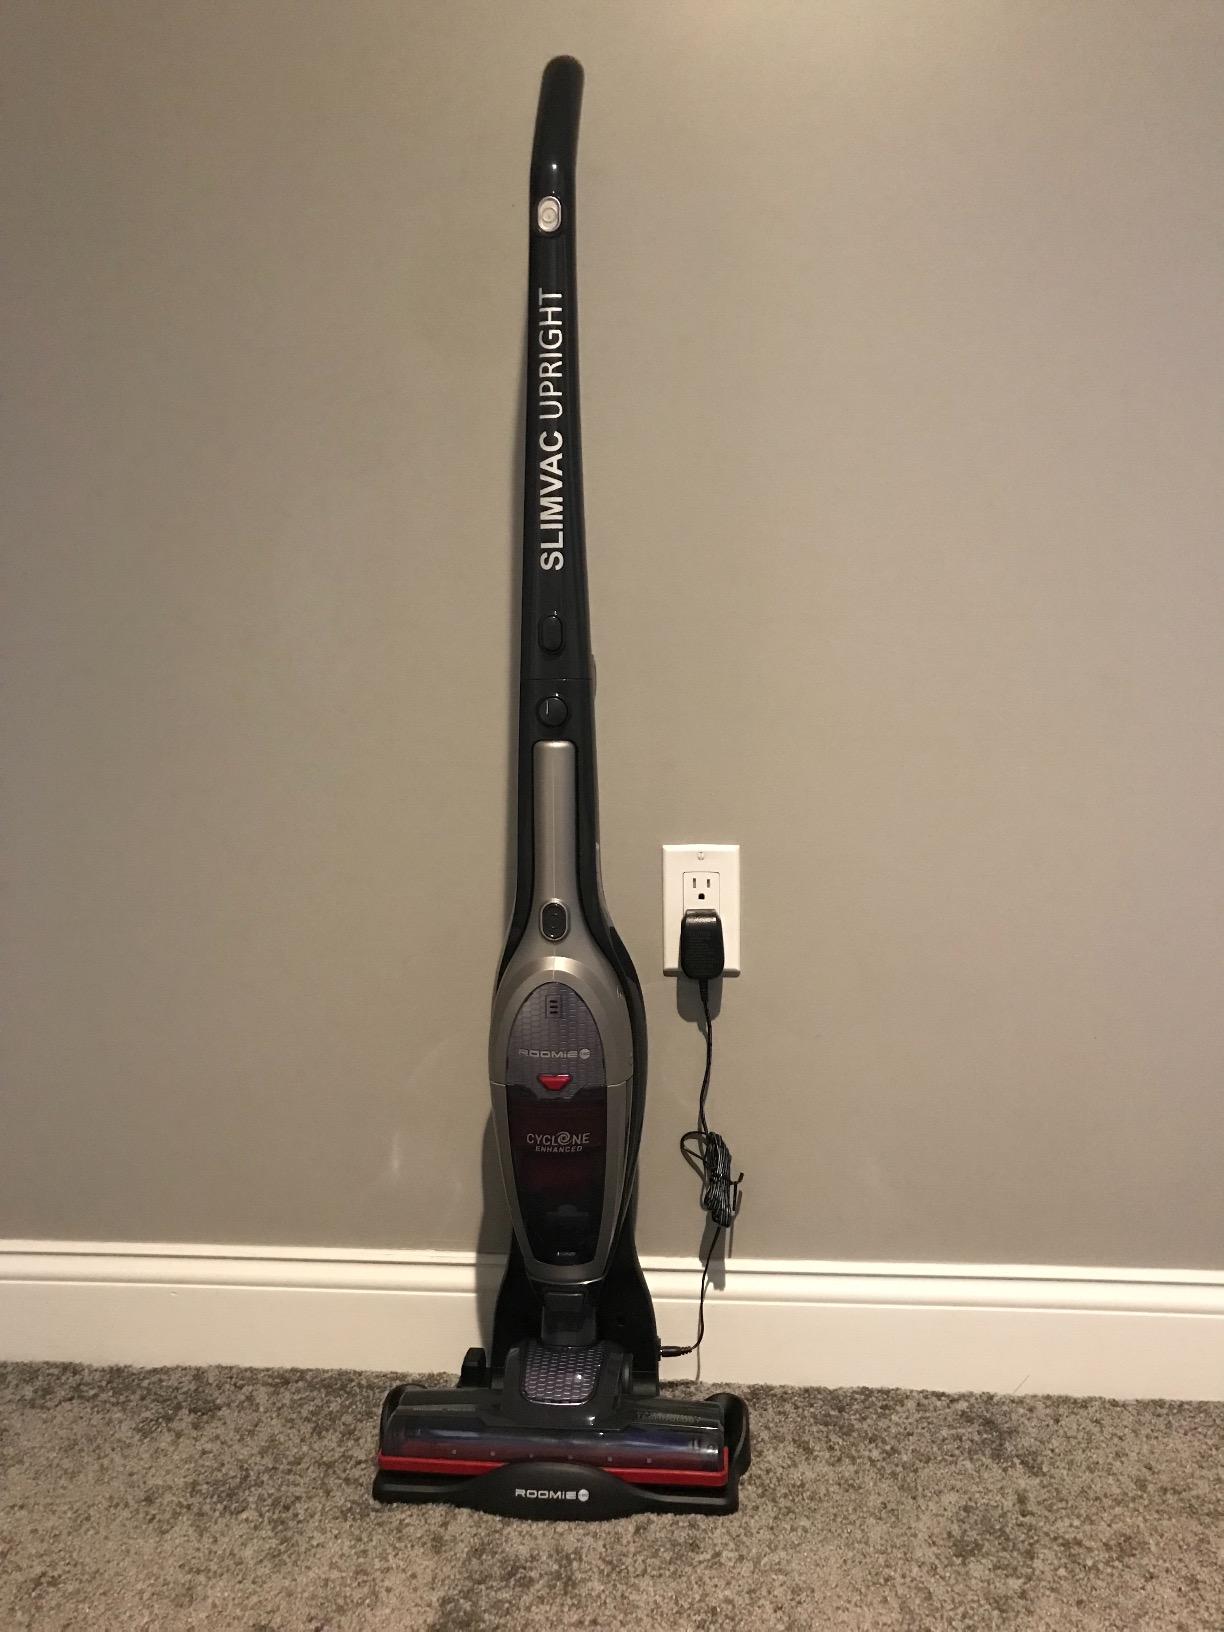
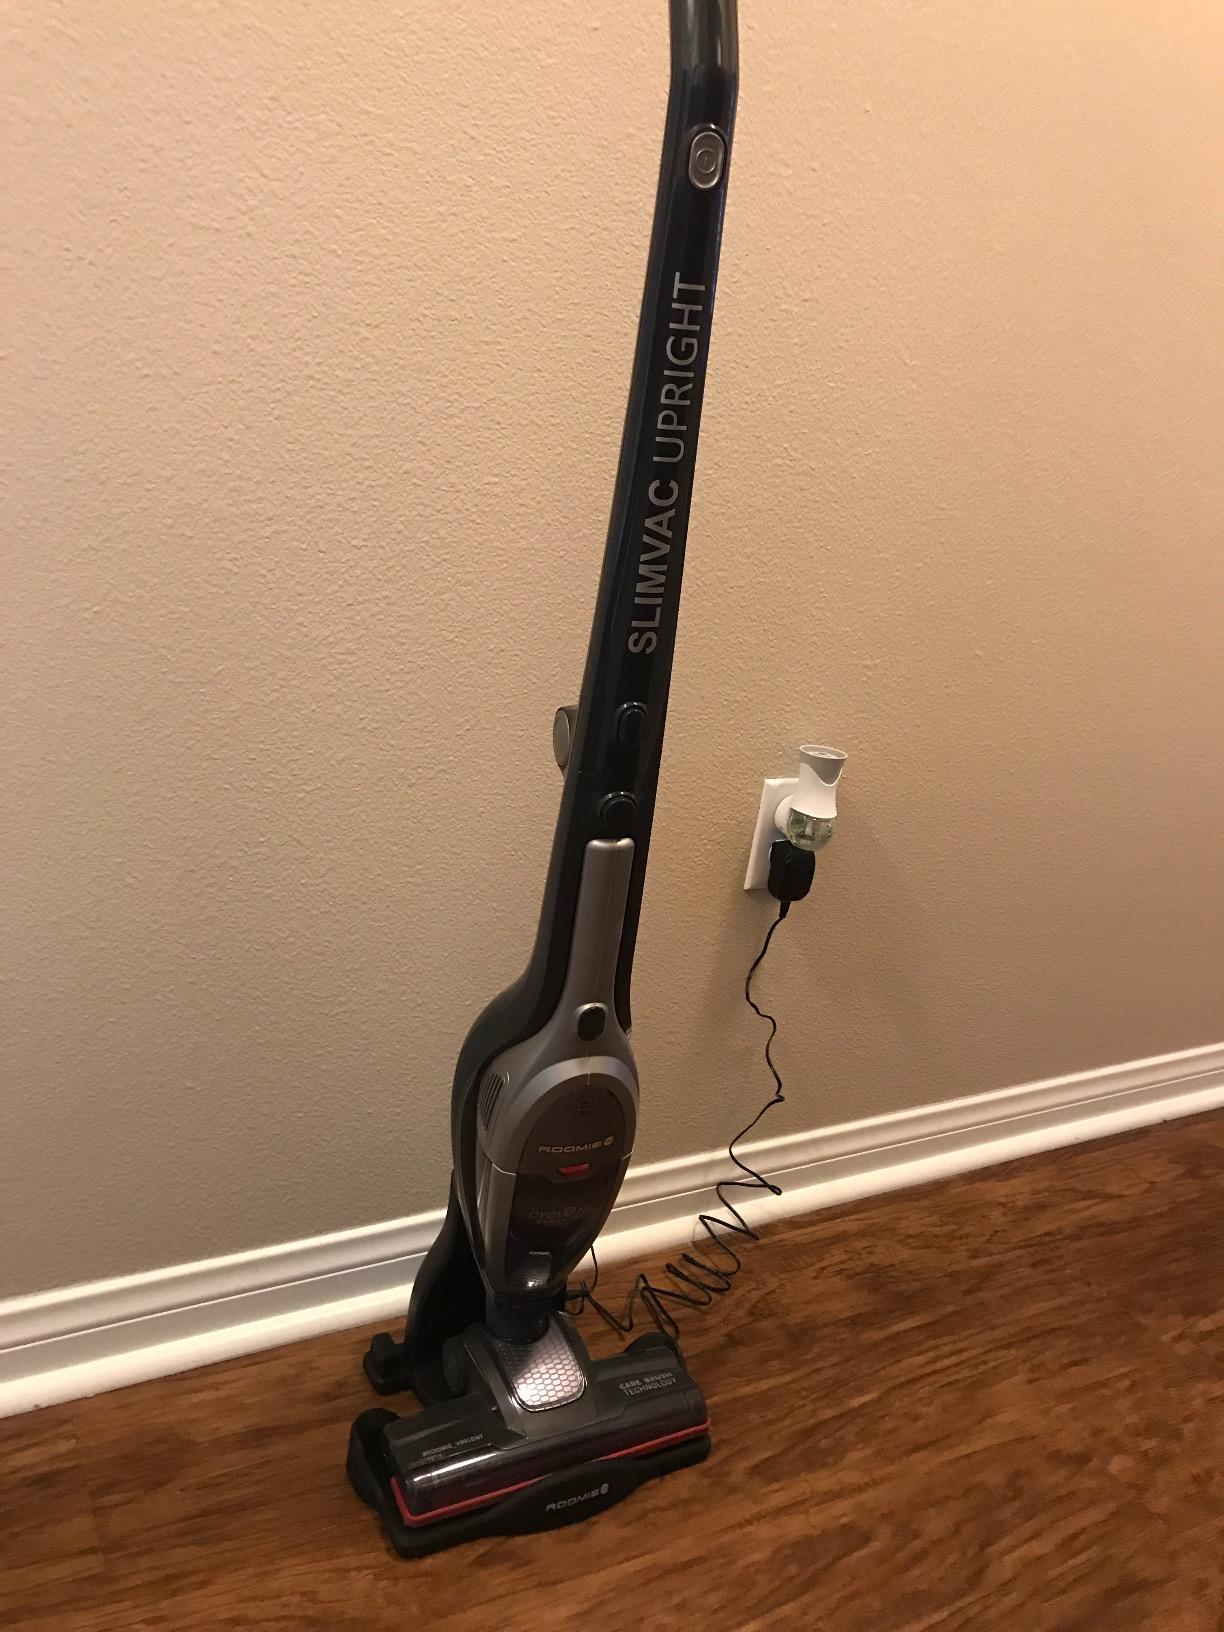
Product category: items_vacuum
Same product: yes